Canada Border Services Agency

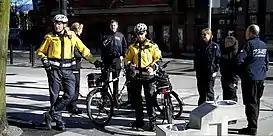

A Border Services Officer (BSO) is a federal law enforcement officer employed by the Canada Border Services Agency. While "Border Services Officer" is the overarching term for the CBSA's front-line personnel, it is not a title derived from legislation. Rather, BSOs receive multiple legislative designations such as "Customs Officer" under the "Customs Act"; "Immigration Officer" under the "Immigration and Refugee Protection Act"; and "Screening Officer" under the "Quarantine Act". When enforcing customs- or immigration-related legislation, BSOs are Peace Officers under the "Criminal Code". However, they can only make arrests for offences under the "Criminal Code" if they are appointed as "designated officers" by the minister of public safety under the "Customs Act" (section 163.4) and are at customs offices performing the normal duties of an officer or by Section 99.1 of the "Customs Act".